Ulster Volunteer Force

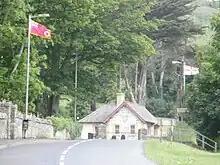
A UVF flag in Glenarm, County Antrim

On 7 May 1966, loyalists petrol bombed a Catholic-owned pub in the loyalist Shankill area of Belfast. Fire engulfed the house next door, badly burning the elderly Protestant widow who lived there. She died of her injuries on 27 June. The group called itself the "Ulster Volunteer Force" (UVF), after the Ulster Volunteers of the early 20th century, although in the words of a member of the previous organisation "the present para-military organisation ... has no connection with the U.V.F. of which I have been speaking. Though, for its own purposes, it assumed the same name it has nothing else in common." It was led by Gusty Spence, a former Royal Ulster Rifles soldier from Northern Ireland. Spence claimed that he was approached in 1965 by two men, one of whom was an Ulster Unionist Party MP, who told him that the UVF was to be re-established and that he was to have responsibility for the Shankill. On 21 May, the group issued a statement:From this day, we declare war against the Irish Republican Army and its splinter groups. Known IRA men will be executed mercilessly and without hesitation. Less extreme measures will be taken against anyone sheltering or helping them, but if they persist in giving them aid, then more extreme methods will be adopted. ... we solemnly warn the authorities to make no more speeches of appeasement. We are heavily armed Protestants dedicated to this cause.